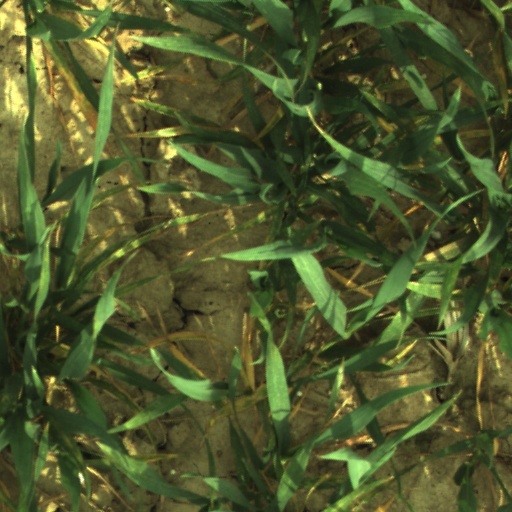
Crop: wheat